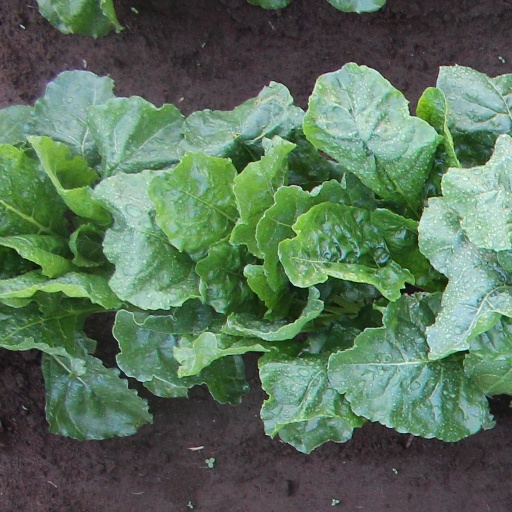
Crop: sugar beet